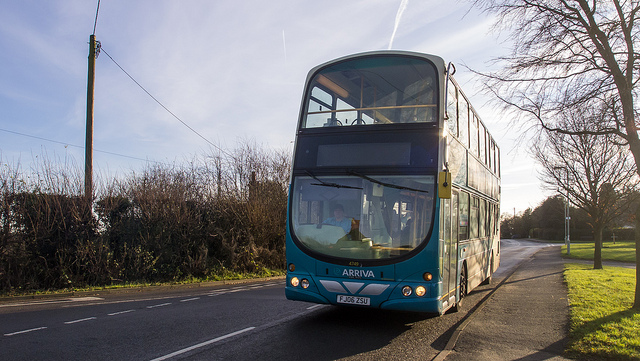
A double decker bus is driving along the street.

A double-decker bus is traveling down a road.

The double decker bus is headed for its destination.

The dark green double decker bus travels down an empty road.

A blue bus traveling on a bright sunny day